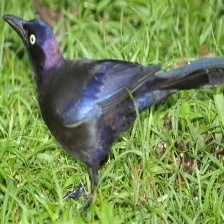
Species: COMMON GRACKLE
Scientific name: QUISCALUS QUISCULA